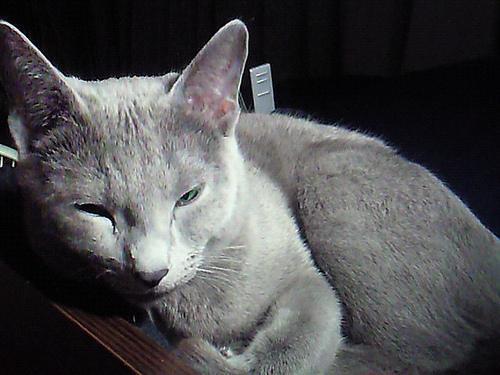
Russian Blue